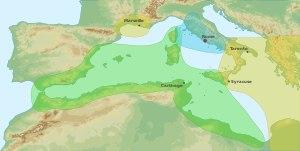
Occupé dès le Xᵉ siècle av. J.-C. par les Ligures, puis après la première migration celte par les Celto-Ligures, le site d’Arles est fréquenté par des commerçants méditerranéens. Les Grecs fondent Marseille en 600 av. J.-C., et créent un comptoir sur le Rhône vers 500 av. J.-C qui deviendra une colonie appelée Théliné. Elle revient sous domination autochtone lors de la poussée celte du début du IVᵉ siècle av. J.-C. prenant à cette occasion son nom d'Arelate. Au cours du IIᵉ siècle av. J.-C., Arles fait partie de la confédération salyenne qui s'oppose à la cité marseillaise et finit écrasée en 122 av. J.-C. par les Romains. Probablement rattachée à la Gaule narbonnaise fondée en 118 av. J.-C., bien que certains historiens incluent la cité arlésienne dans la zone d'influence de Marseille, Arles entre dans le monde romain.
L'autel des frères Philènes est un lieu marquant selon les Anciens la limite entre les Carthaginois et les populations grecques de Cyrène, qui aurait rappelé le sacrifice des frères Philène.
L’histoire de Marseille retrace les 2 600 ans de la cité depuis sa fondation.
L'histoire de Carthage n'est guère facile à étudier du moins dans sa composante phénico-punique en raison de son assujettissement par les Romains à la fin de la Troisième guerre punique en 146 av. J.-C. Il ne reste en effet que peu de sources primaires carthaginoises et celles disponibles soulèvent davantage de questions qu'elles n'aident à la compréhension de l'histoire de la ville qui se posa en rivale de Rome.
À l'origine ville-état dans l'actuelle Italie au VIIIᵉ siècle av. J.-C., puis empire hégémonique couvrant la majeure partie de l'Europe, du Proche-Orient et de l'Afrique du Nord jusqu'à sa chute au cours du Vᵉ siècle, l'histoire de l'ancienne Rome est étroitement liée à son histoire militaire. Le cœur des campagnes qui constituent l’histoire militaire de la Rome antique est un agrégat de récits de différentes batailles terrestres, de sa première défense et sa conquête de la péninsule italienne jusqu'à la lutte ultime de l'Empire romain d'Occident pour sa survie contre les invasions barbares après la division de l'empire. Ces récits ont été écrits par différents auteurs pendant et après l'empire. Malgré le fait que l'empire englobait sur sa fin une partie importante du bassin méditerranéen, les batailles navales ont été généralement moins importantes que les batailles terrestres dans l'histoire militaire de Rome, notamment en raison de sa position dominante et incontestée sur mer à la suite de la Première guerre punique.
Massalia est une colonie grecque fondée par des Phocéens vers 600 avant J-C, aujourd’hui dénommée Marseille. Dès le Vᵉ siècle av. J.-C., elle devient, avec la phénicienne Carthage, l’un des principaux ports maritimes de la Méditerranée occidentale. Pendant toute la période hellénistique, elle est une alliée fidèle de Rome.